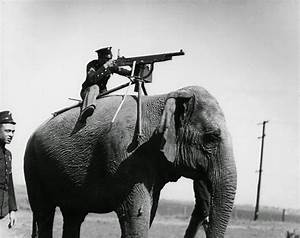
Label: elephant